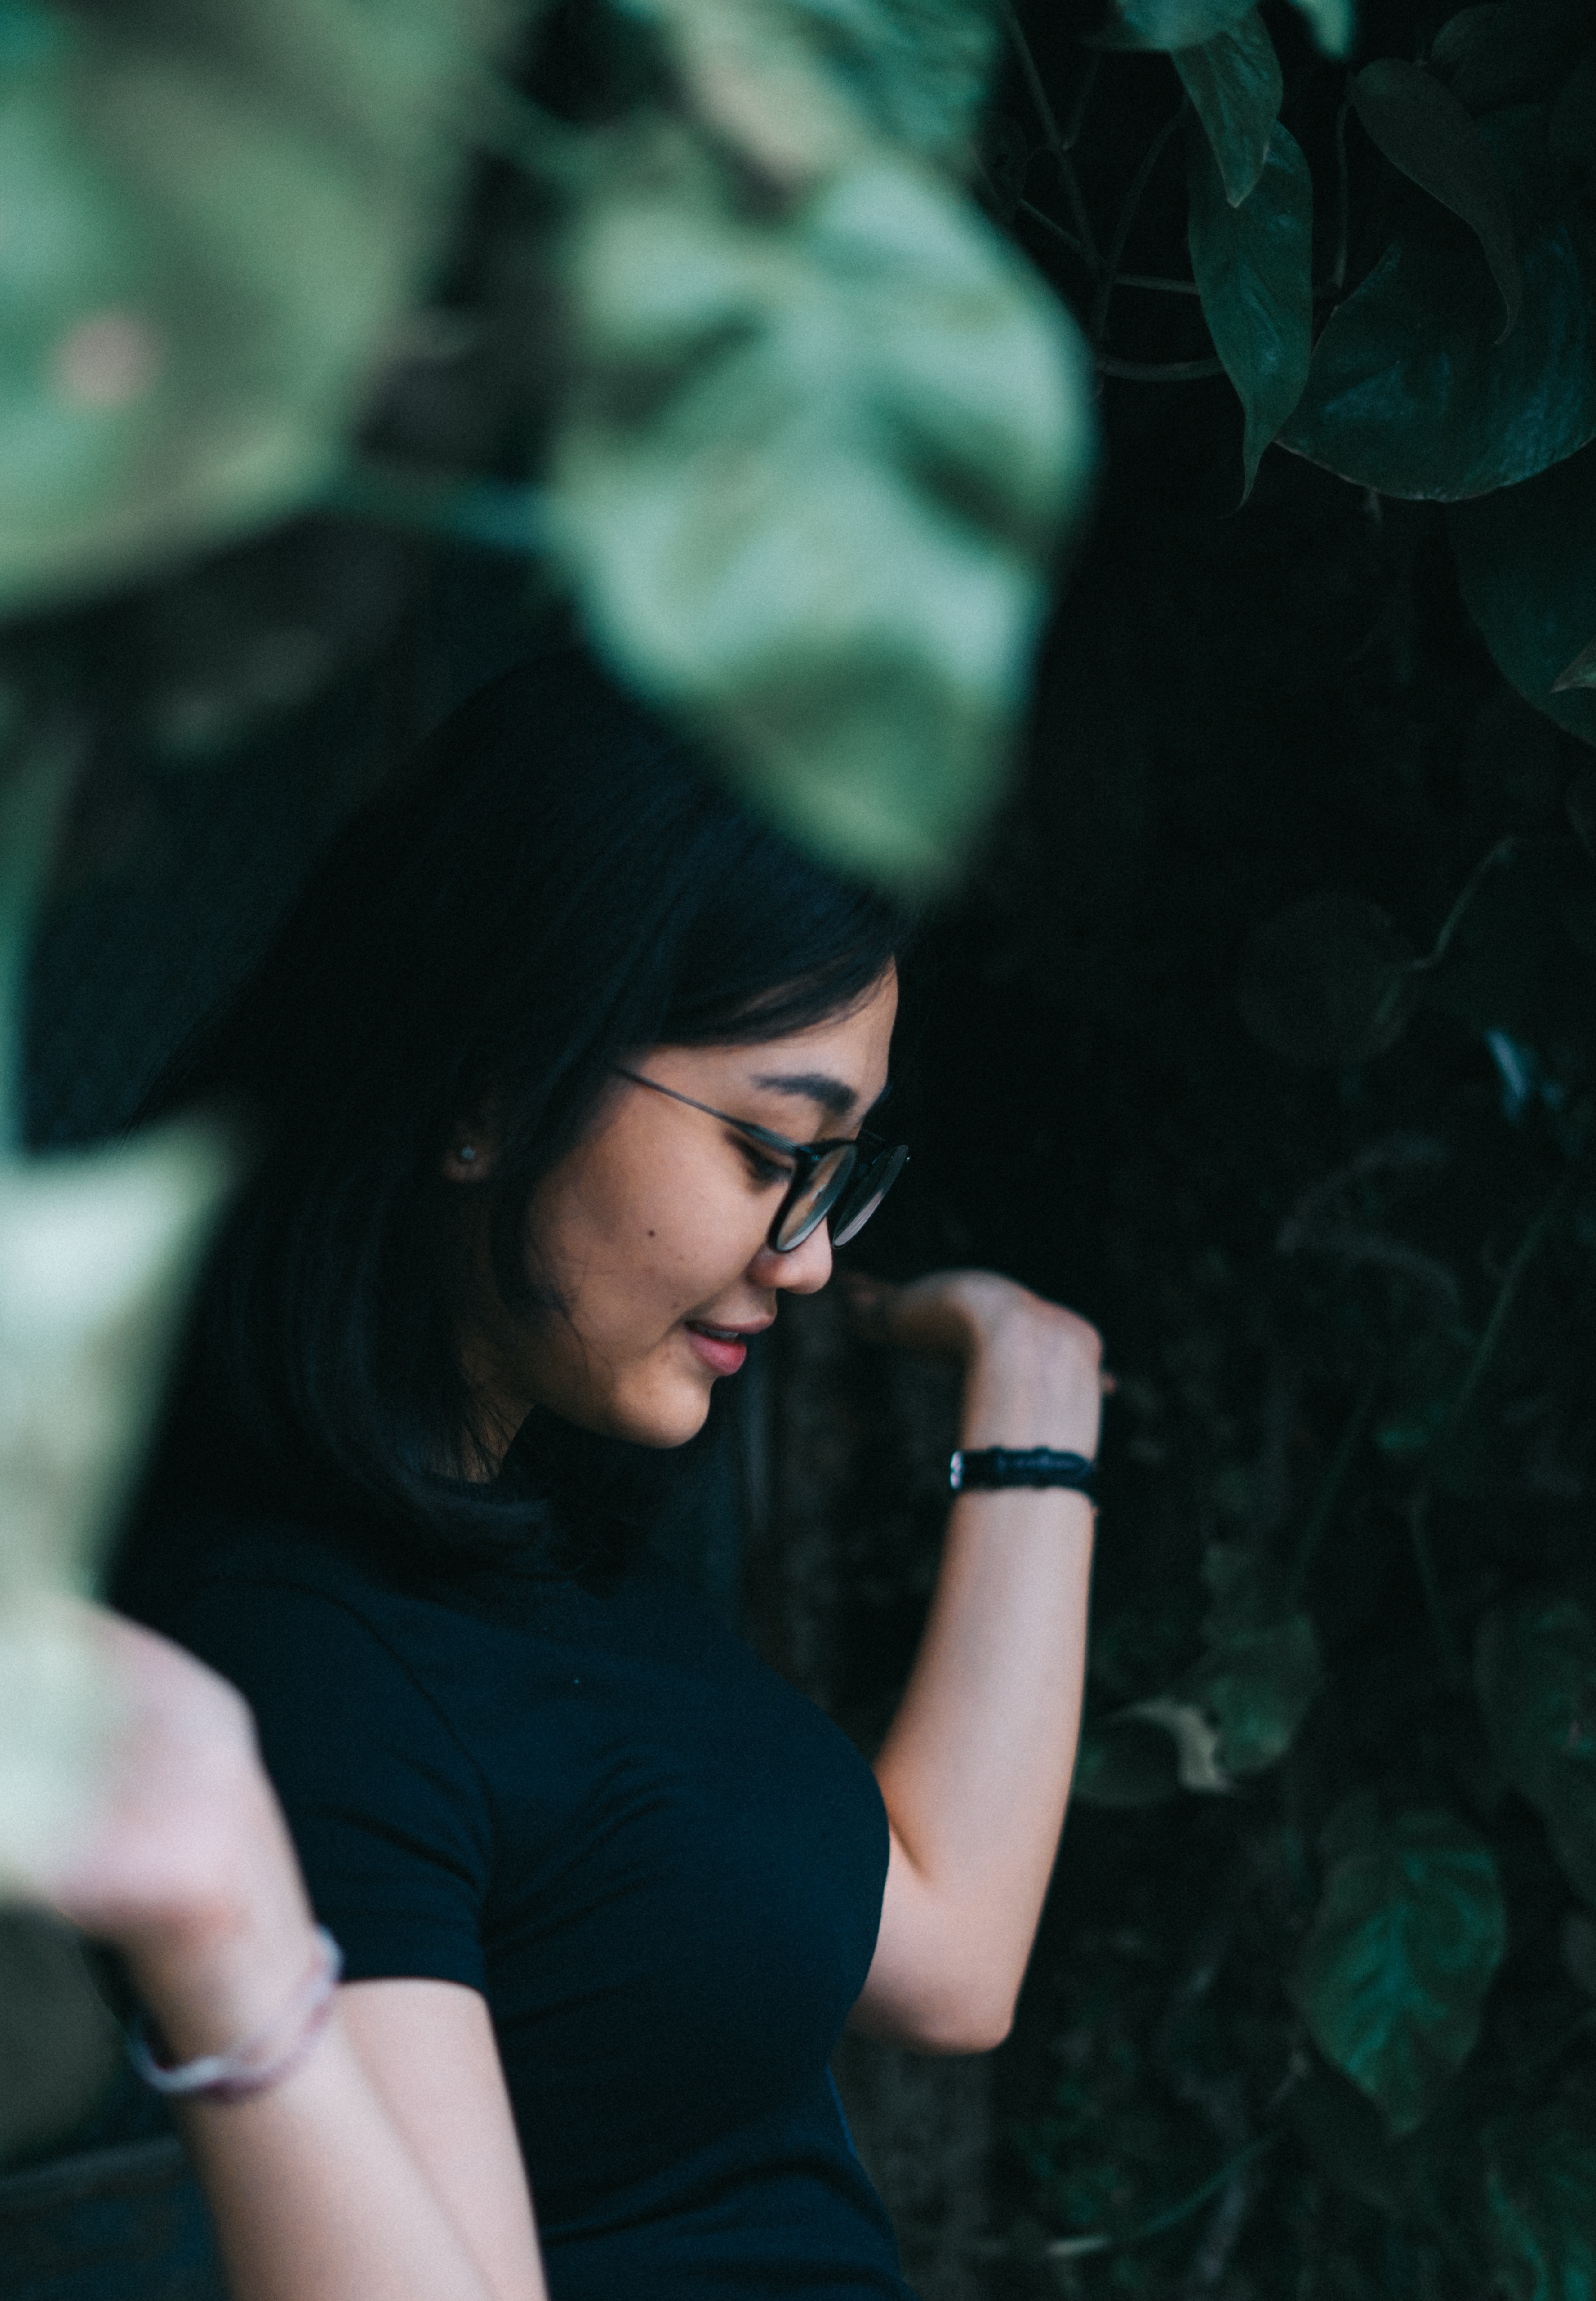
black, green, beauty, cool, snapshot, black hair, eye, lip, tree, arm, photography, hand, headgear, organism, long hair, plant, darkness, portrait, glasses, portrait photography, Tints and shades, flash photography